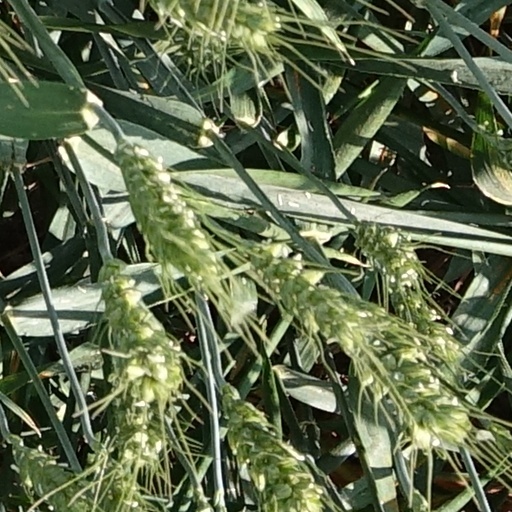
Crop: wheat